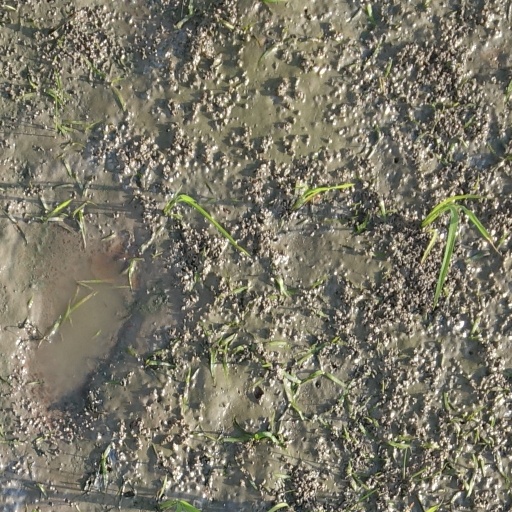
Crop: rice